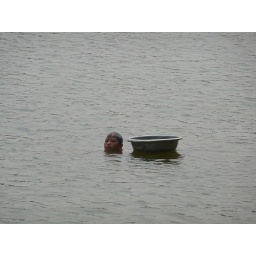
boy in the river closeup